North Braddock, Pennsylvania

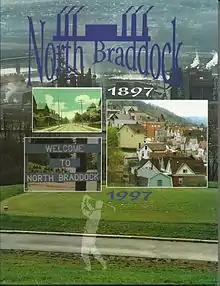
North Braddock Centennial Book (1997)

North Braddock is located at (40.405025, −79.856500). It occupies a slope of terrain between Braddock, which touches the Monongahela River, and East Pittsburgh, which occupies the highest ground.